Mafraq Governorate

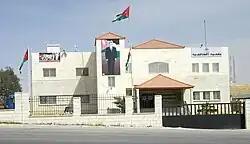
The city hall of the town of Khalediyya

Many Roman and Byzantine sites have been found throughout the governorate, most notably churches dating to the third century AD; believed to be two of the oldest purpose built churches in Christianity: and Roman water dams in Jawa, Ruwaished, and the city of Mafraq. The Jawa Dam is the oldest known dam in the world, dating back to 3000 B.C. Mafraq city also contains a Roman fort.